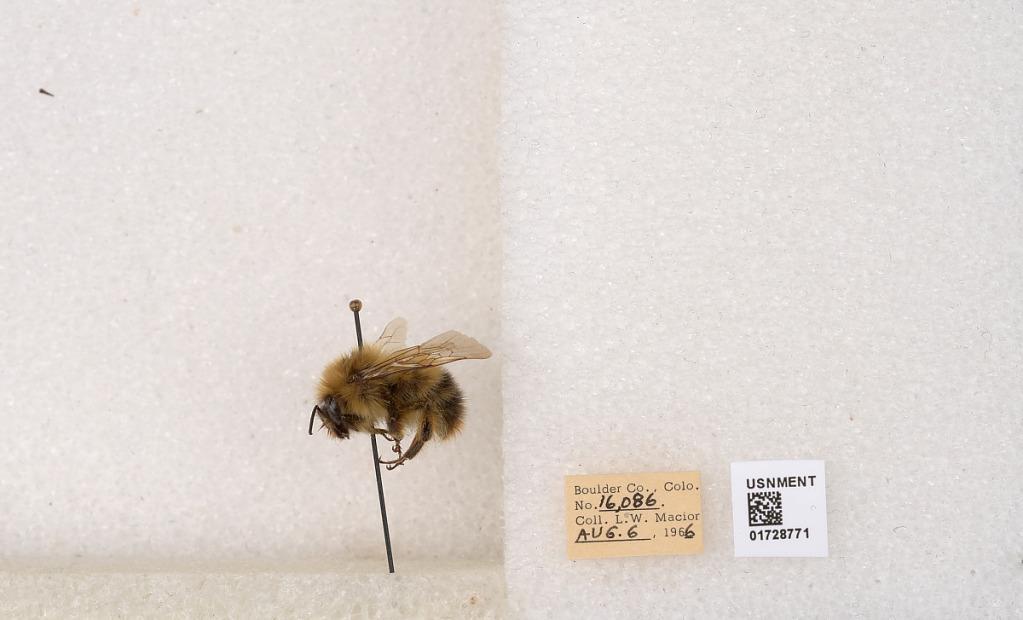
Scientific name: Bombus kirbyellus
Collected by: L. Macior
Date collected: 1966-8-6
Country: United States
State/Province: Colorado
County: Boulder
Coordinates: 40.0925, -105.358